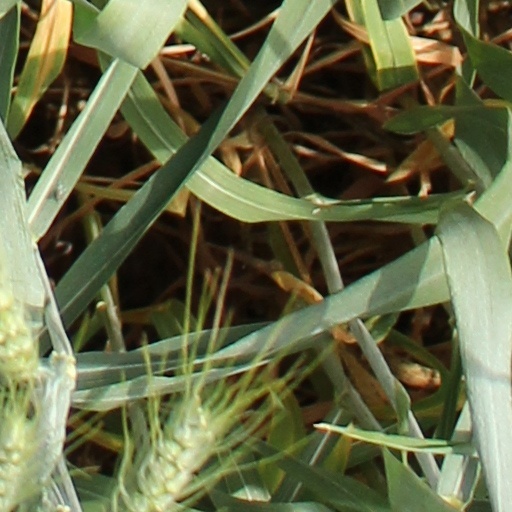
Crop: wheat